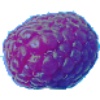
Label: Raspberry 1